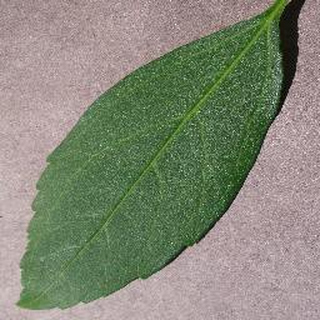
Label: healthy_cherry